Battle of Rathenow

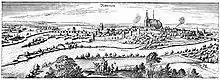
View of the town of Rathenow in 1633

The town of Rathenow was located on the eastern bank of the River Havel, protected to the west by a wide area of marsh between the main branches of the Havel, and was also surrounded by a moat. Of its medieval fortifications, only elements had survived, but these still offered adequate protection against an army not set on a long siege. So the gates were fortified and equipped with drawbridges.